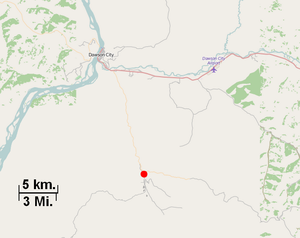
La concession de la découverte aussi connu sous le nom de concession no 37903 est un claim de Bonanza Creek, un cours d'eau du Yukon, au Canada. C'est le site où, dans l'après-midi du 16 août 1896, la première pépite d'or fut découverte au Yukon par des prospecteurs. Le site est considéré comme l'endroit où la ruée vers l'or du Klondike a été déclenchée. Il est situé vers 17 km au sud-sud-est de Dawson City. La concession de la découverte a été désignée lieu historique national du Canada le 13 juillet 1998.